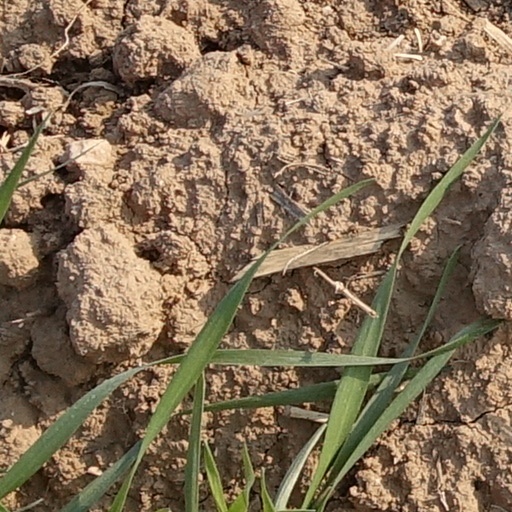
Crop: wheat